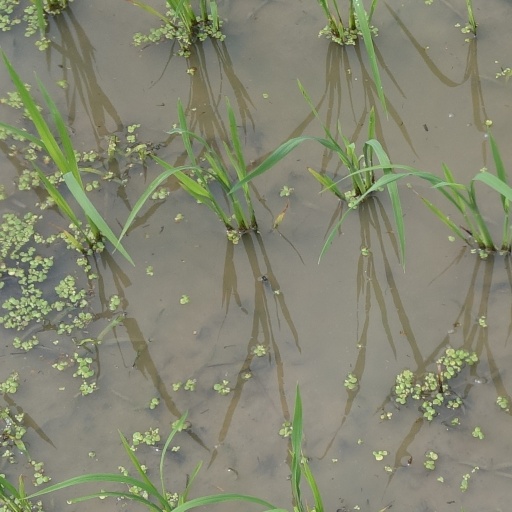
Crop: rice